Felino Exercise

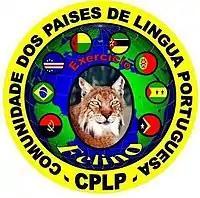

FELINO exercise is part of the series of joint military exercises and combination, developed in the military-technical cooperation with the Community of Portuguese Speaking Countries, are intended to enable interoperability of the Armed Forces of the CPLP member states and training for employment of these peace operations and humanitarian assistance, under the aegis of the United Nations, respecting the laws.